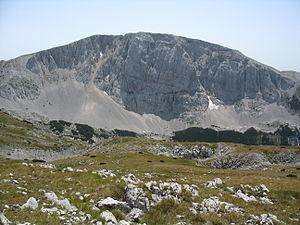
Le mont Vlasulja est une montagne des Alpes dinariques située à proximité du Maglić. Il culmine à 2 336 mètres d'altitude au pic Volujak, au Monténégro.